Japanese traditional dance

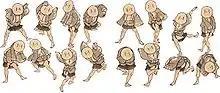
Katsushika Hokusai published in his manga in 1815.

There are a wide variety of folk dances in Japan. Folk dances are often the basis from which other dance forms developed. An example of a Japanese folk dance is the , a dance based upon the fluttering movements of the Eurasian tree sparrow. It was first performed and improvised by stonemasons who were constructing Sendai Castle for the Date Masamune. The emblem of the Date clan incorporates two tree sparrows. The sparrow dance is now performed yearly in Sendai, Miyagi Prefecture at the Aoba festival in mid-May. School children in Miyagi prefecture learn and perform the sparrow dance, especially during the Obon Festival.